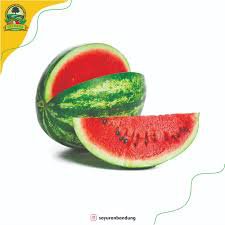
Label: Watermelon